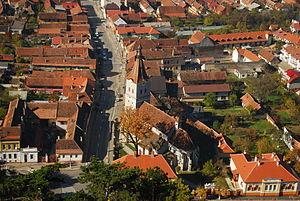
Râșnov est une ville du Județ de Brașov, en Transylvanie, Roumanie.